Roy Wilkins Auditorium

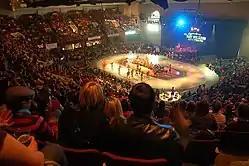
A Minnesota Roller Derby game in Roy Wilkins Auditorium

Roy Wilkins Auditorium (nicknamed The Roy) is a 5,000-seat multi-purpose arena in St. Paul, Minnesota. Designed by the renowned municipal architect Clarence W. Wigington, it was built in 1932 as an arena extension to the existing "St. Paul Auditorium" (built 1906–1907). When the old auditorium wing was demolished in 1982, Wigington's arena wing remained. It was renamed for Roy Wilkins in 1985. It is part of the RiverCentre complex, down the hall from the Xcel Energy Center, home of the National Hockey League's Minnesota Wild.